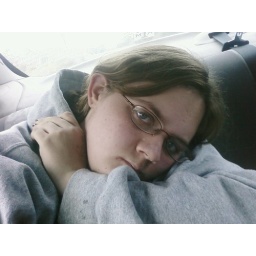
I was laying on a box in the car with Callie and her mom.